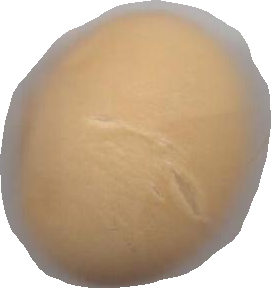
Variety: Grobogan